Julien Andlauer

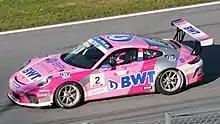
Andlauer racing in Porsche Supercup in 2019.

As part of his selection in the shootout, Andlauer would progress to the Porsche Supercup in 2018. Remaining with Martinet by Alméras, he would score both wins at the season-ending round in Mexico City and ended up fourth in the standings.